The Jelly Lakes

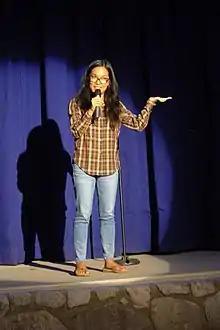
Ali Wong would be nominated in the 47th Annie Awards for her voice work in "The Jelly Lakes"

S.R. Westwood writing for "The Mary Sue" described the episode as having "beautiful visual storytelling", praising the episode for focusing on the victim's subjectivity, rather than the monstrousness of the abuse of trust that had taken place. Kylie Cheung writing for "Salon.com" described the writing as "thoughtful, survivor-centric" in how it spoke to a common experience for women around the world and the struggles its characters go through. Mary Retta writing in "Bitch" contrasted the episode's approach towards healing after a traumatizing event, while other onscreen narratives would show the embrace of another individual, Retta acknowledges how the show allowed Bertie to heal on her own. Karin Cho writing in "Thought Catalog" praised the episode for "artistically combining trauma and healing" and empathized with the plight of its characters. Marj Ostani writing in "YLWRNGR" praised Bertie's development as a character and stated she had "served as a good role model to its audience".